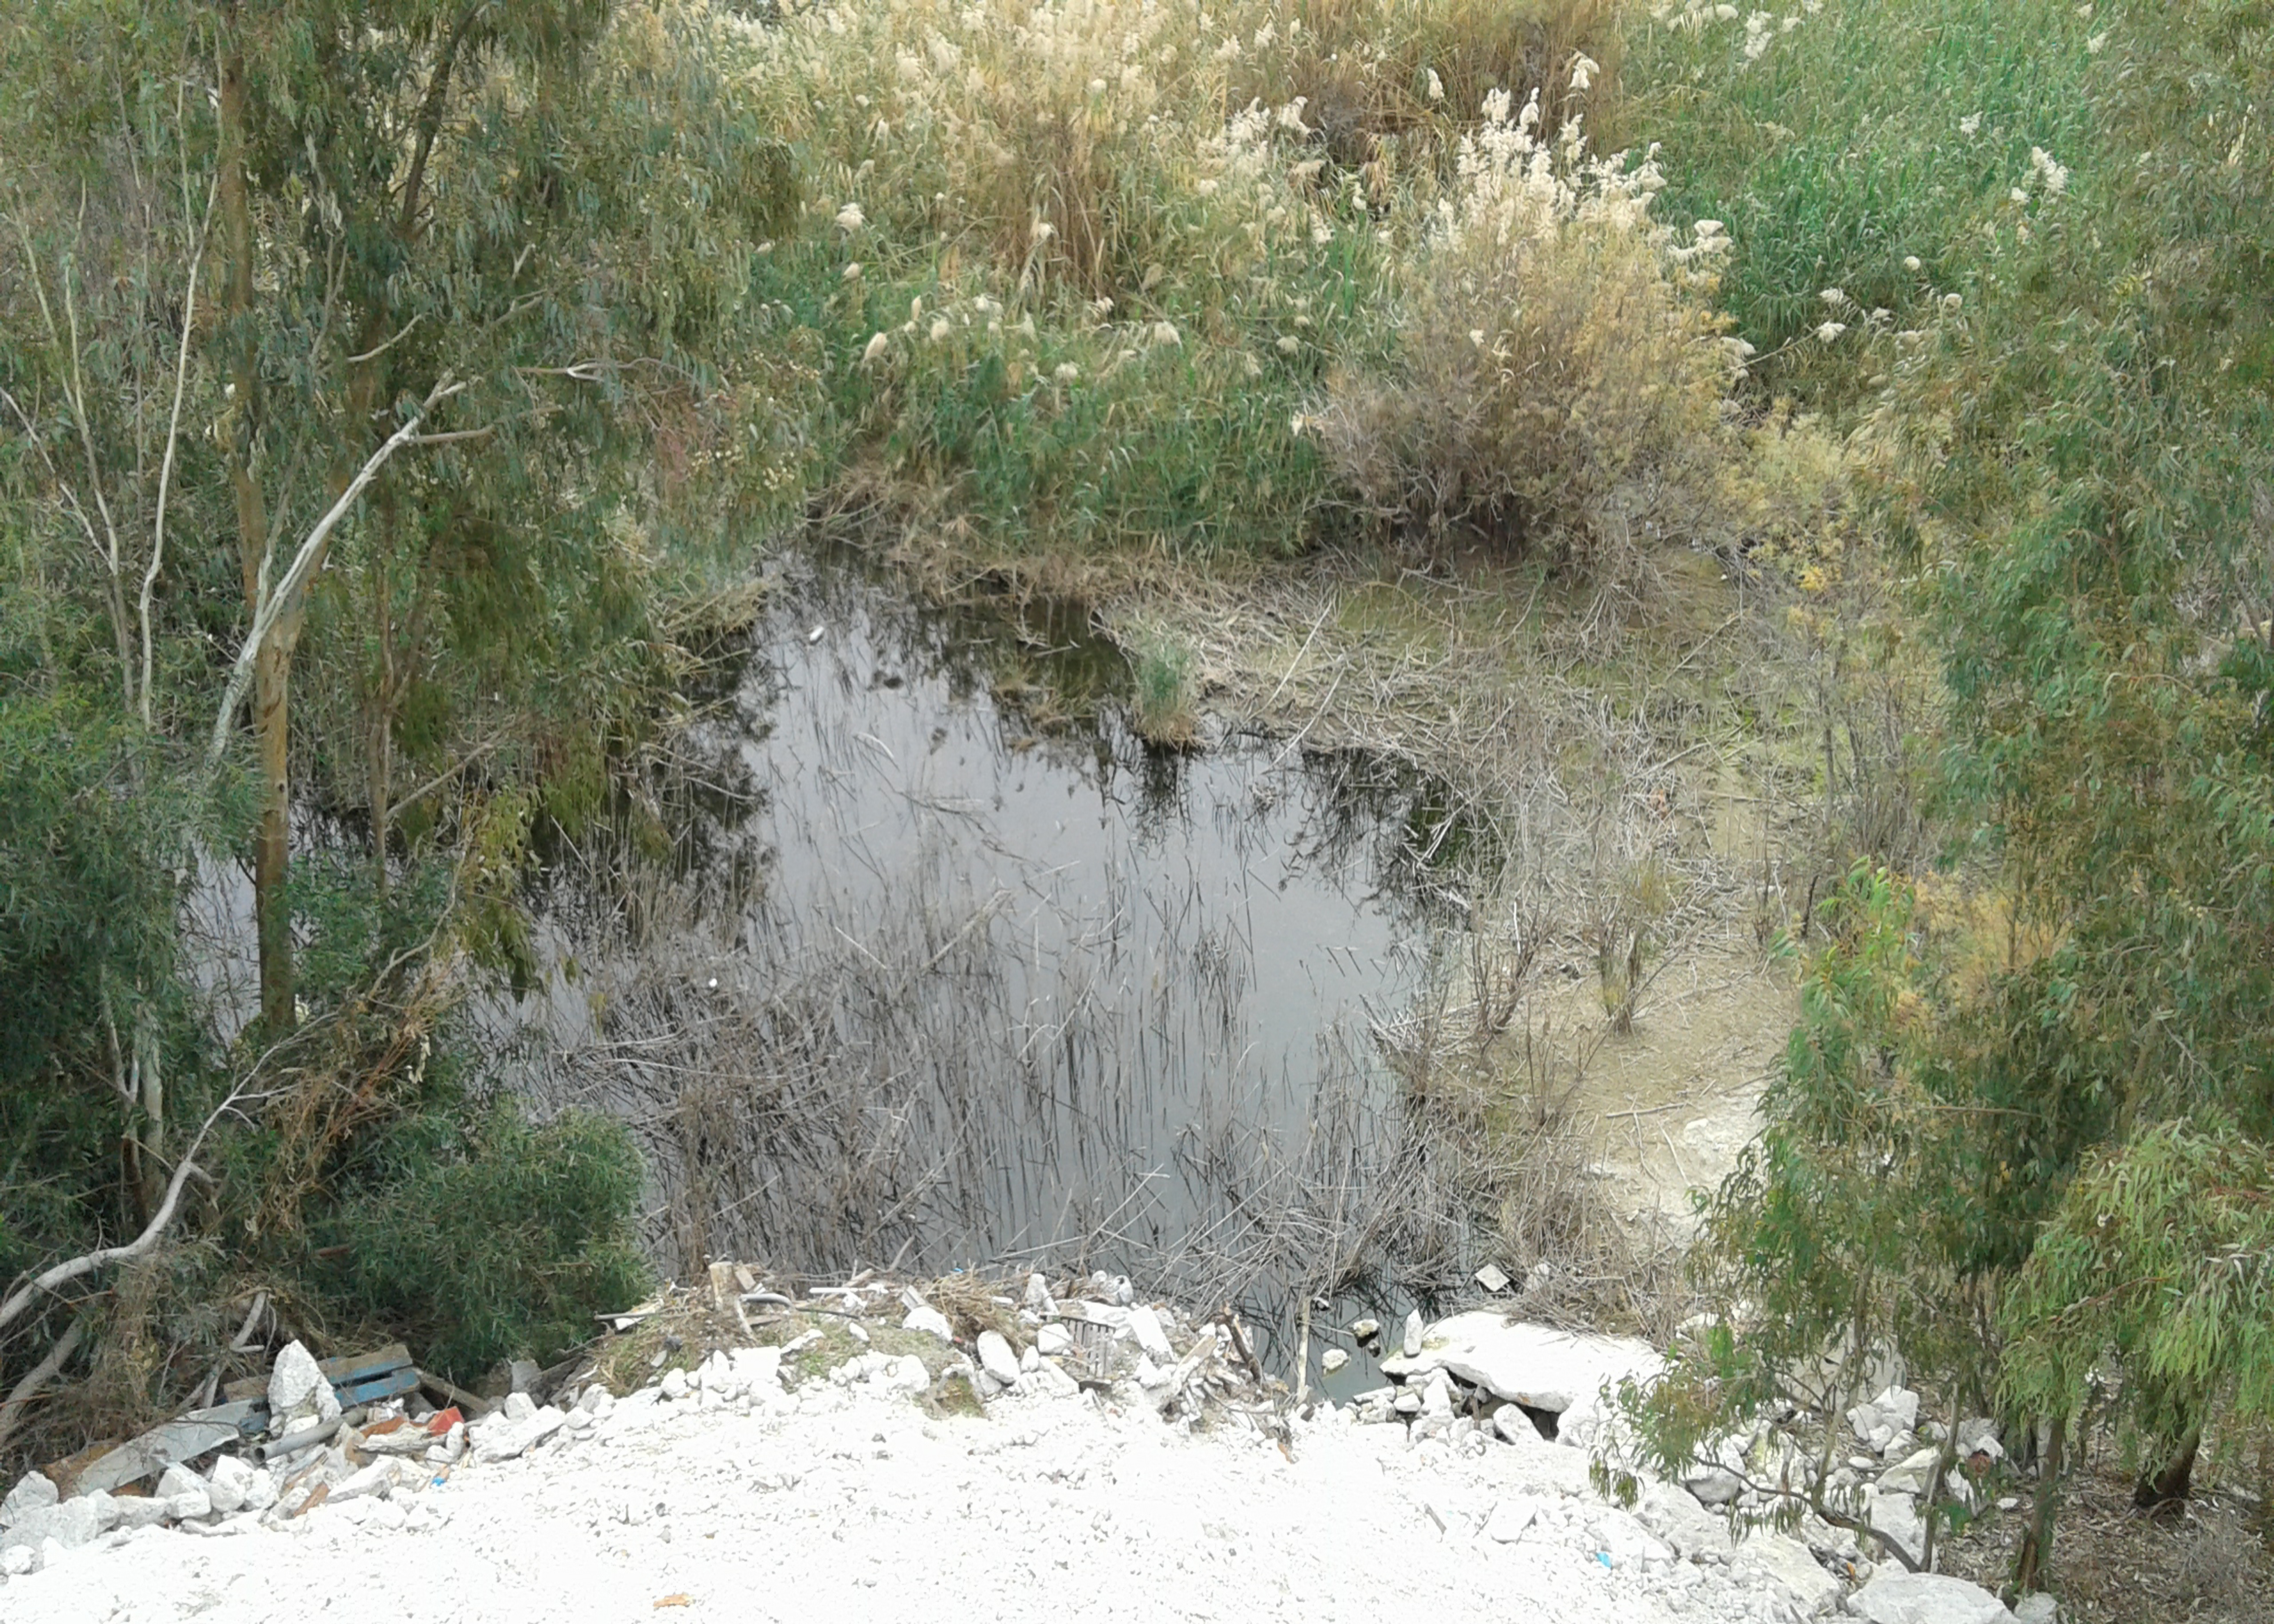
wetlands, plant, greens, greenery, green, plant community, water, bedrock, natural landscape, fluvial landforms of streams, watercourse, groundcover, riparian zone, landscape, grass, shrub, geology, soil, subshrub, shrubland, rock, seep, outcrop, wetland, arroyo, wildlife, chaparral, stream bed, creek, stream, erosion